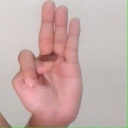
अक्षर: भ